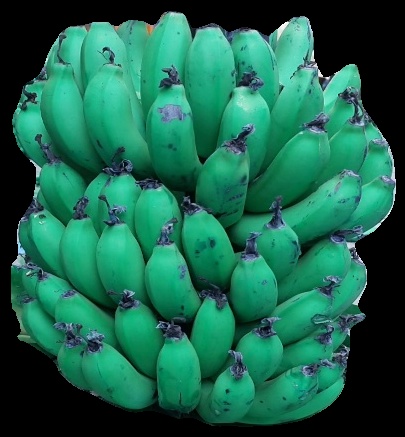
Variety: pachbale
Grade: grade2